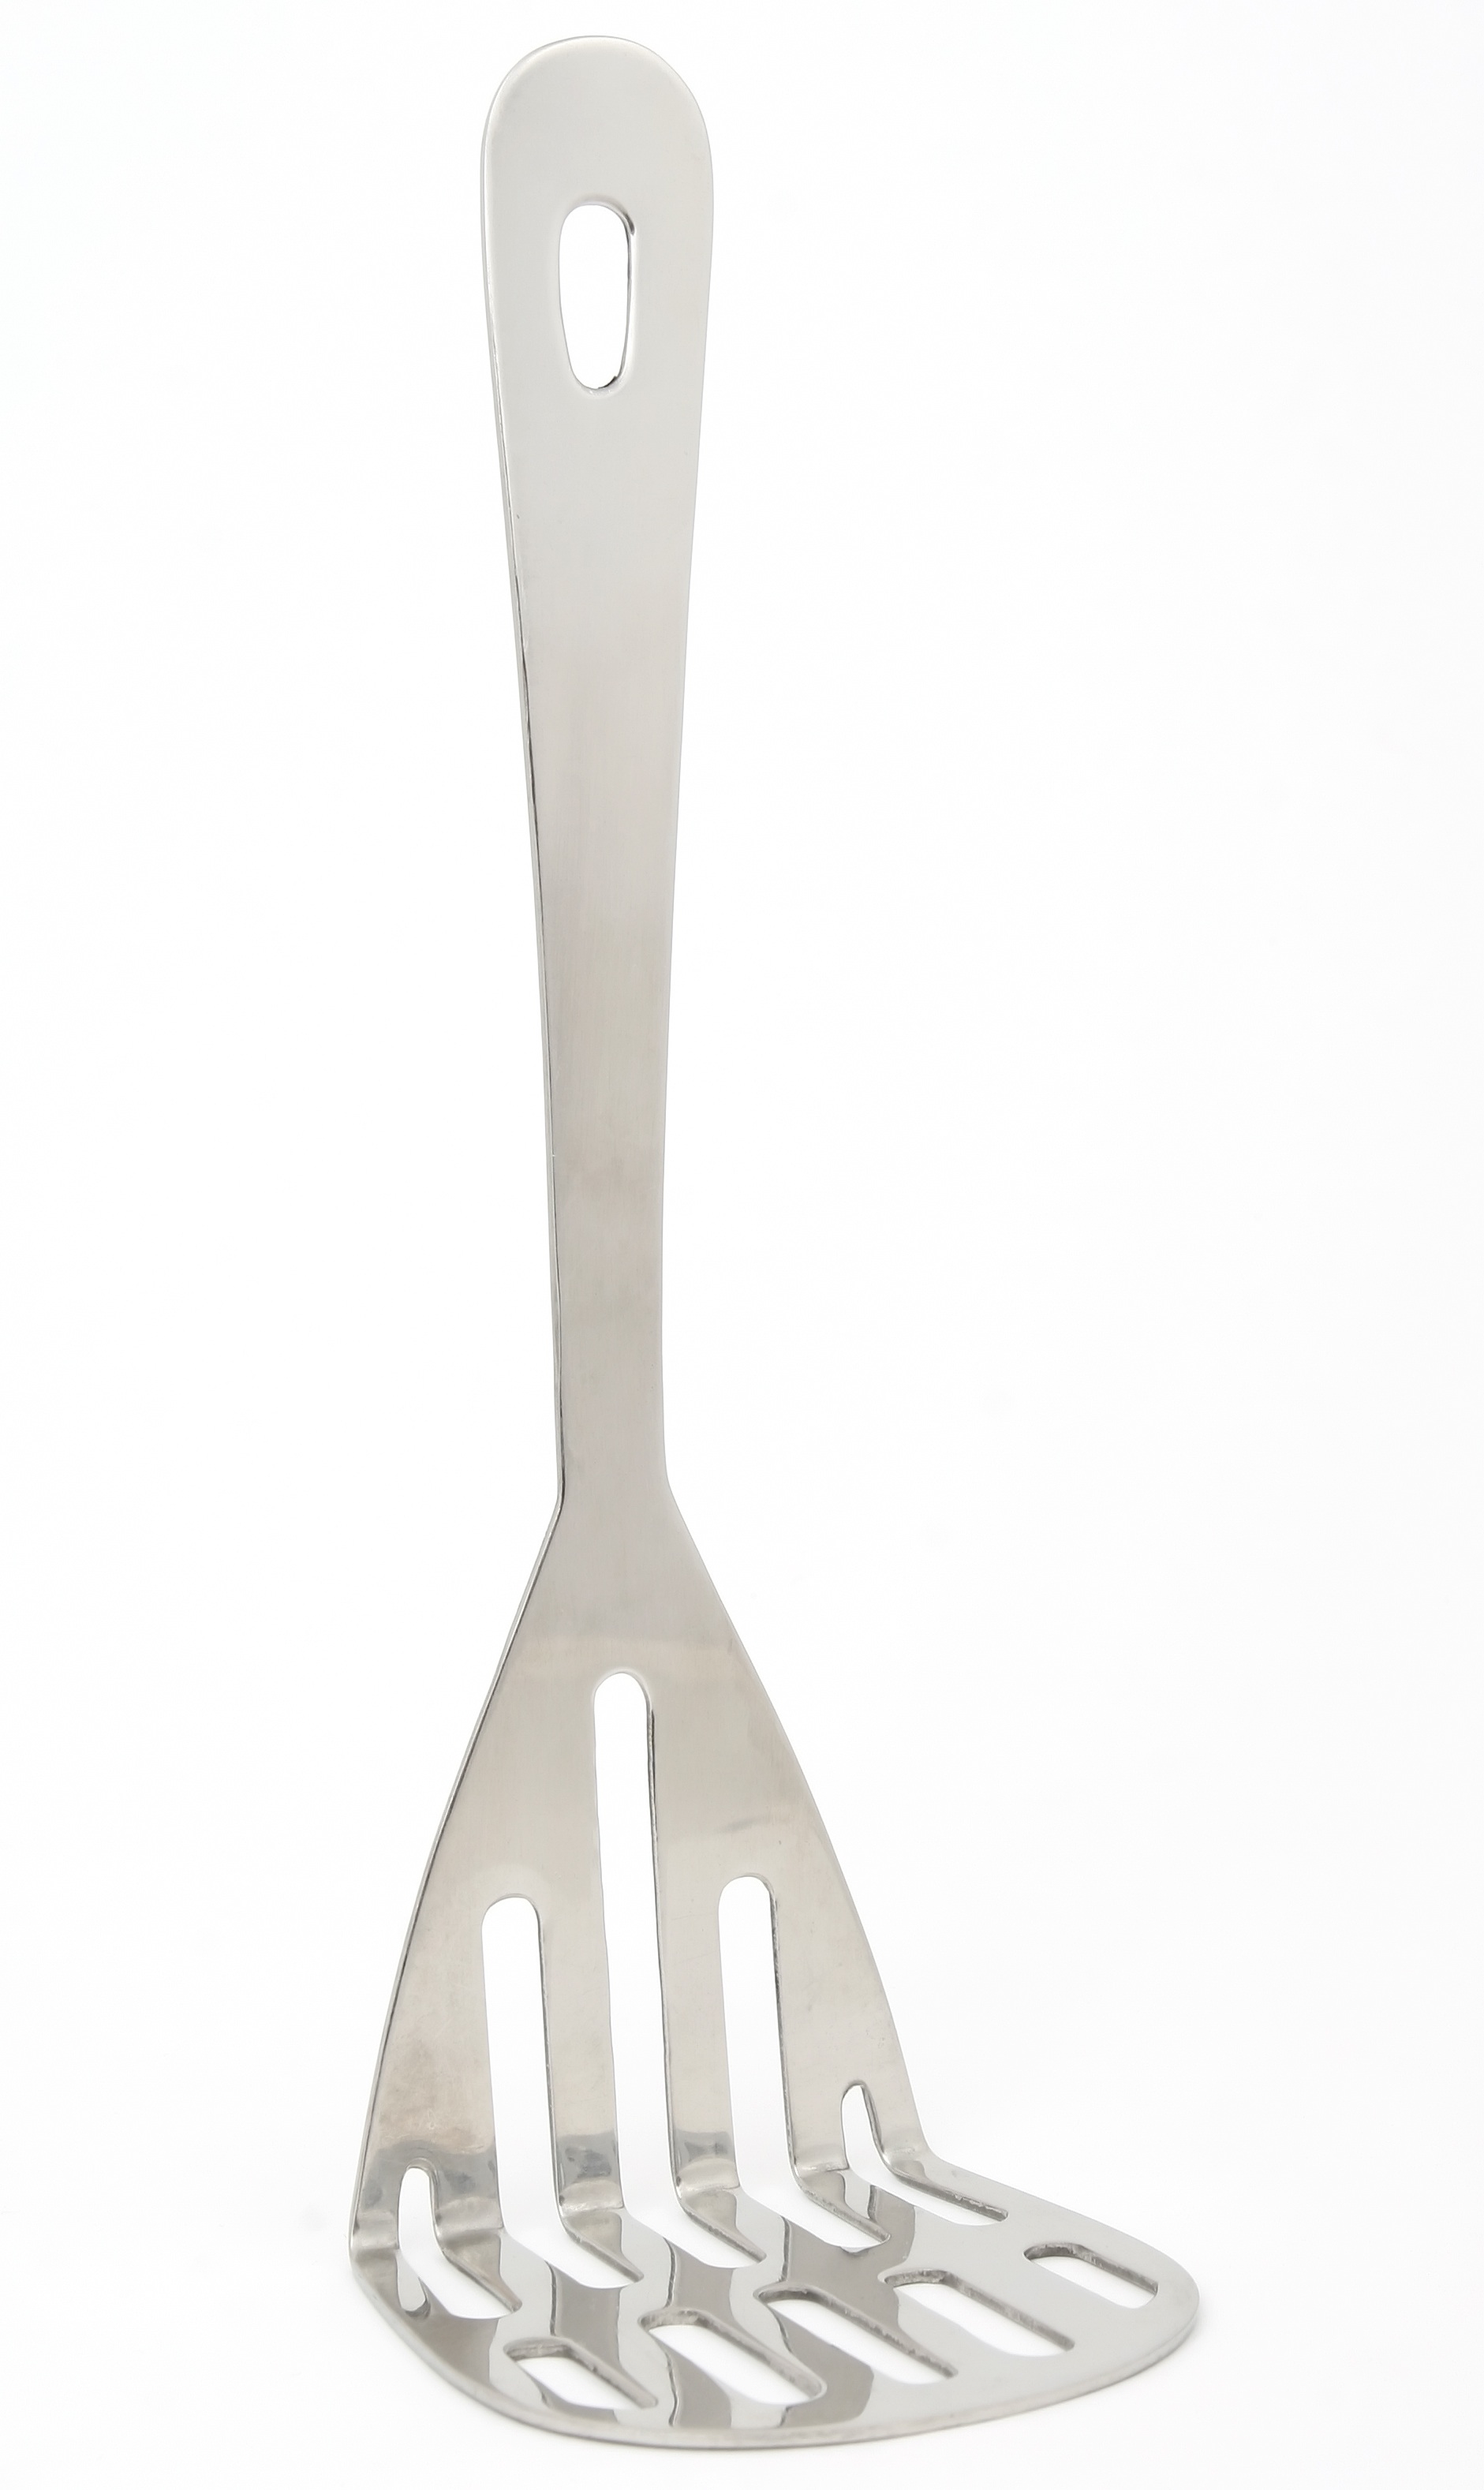
fork, utensil, cutlery, white, retro, home, isolated, tool, steel, food, cooking, culinary, equipment, macro, metal, kitchen, gadget, isolation, utility, object, closeup, breakfast, tableware, spoon, cookery, kitchenware, chef, potato, cook, handle, appliance, close up, chrome, silver, item, domestic, over, shiny, diet, edible, handheld, aluminum, stainless, nickel, household, accessory, implement, foodstuff, smash, mashed, masher, mash